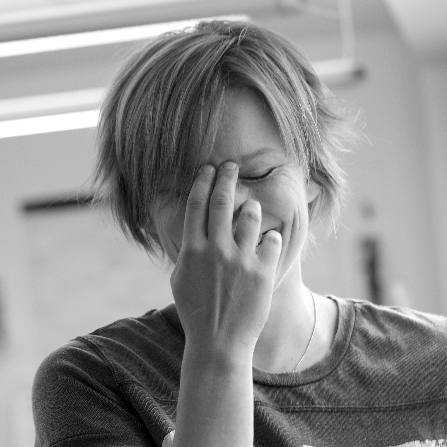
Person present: Yes